St. Anthony Hall House

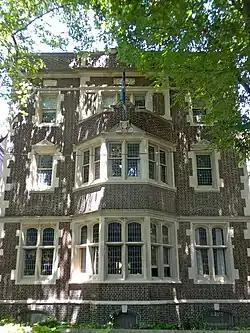
St. Anthony Hall House, May 2010

St. Anthony Hall House is a historic fraternity house located in the University City neighborhood of Philadelphia, Pennsylvania. It is the "Delta chapter" house for the social and literary Fraternity of Delta Psi (also known as St. Anthony Hall) for the University of Pennsylvania. It was added to the National Register of Historic Places in 2005.